History of Wales

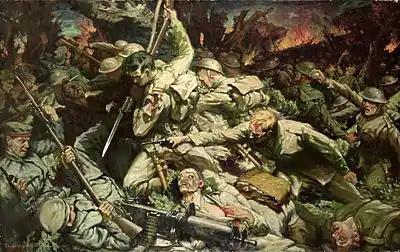
"Battle at Mametz Wood" by Christopher Williams (1918), commissioned by Secretary of State for War at the time, David Lloyd George.

The world wars and interwar period were hard times for Wales, in terms of the faltering economy of antiwar losses. Men eagerly volunteered for war service. The First World War and its aftermath had severe impact on Wales in terms of economic impact as well as war-time casualties. The result was significant social deprivation.